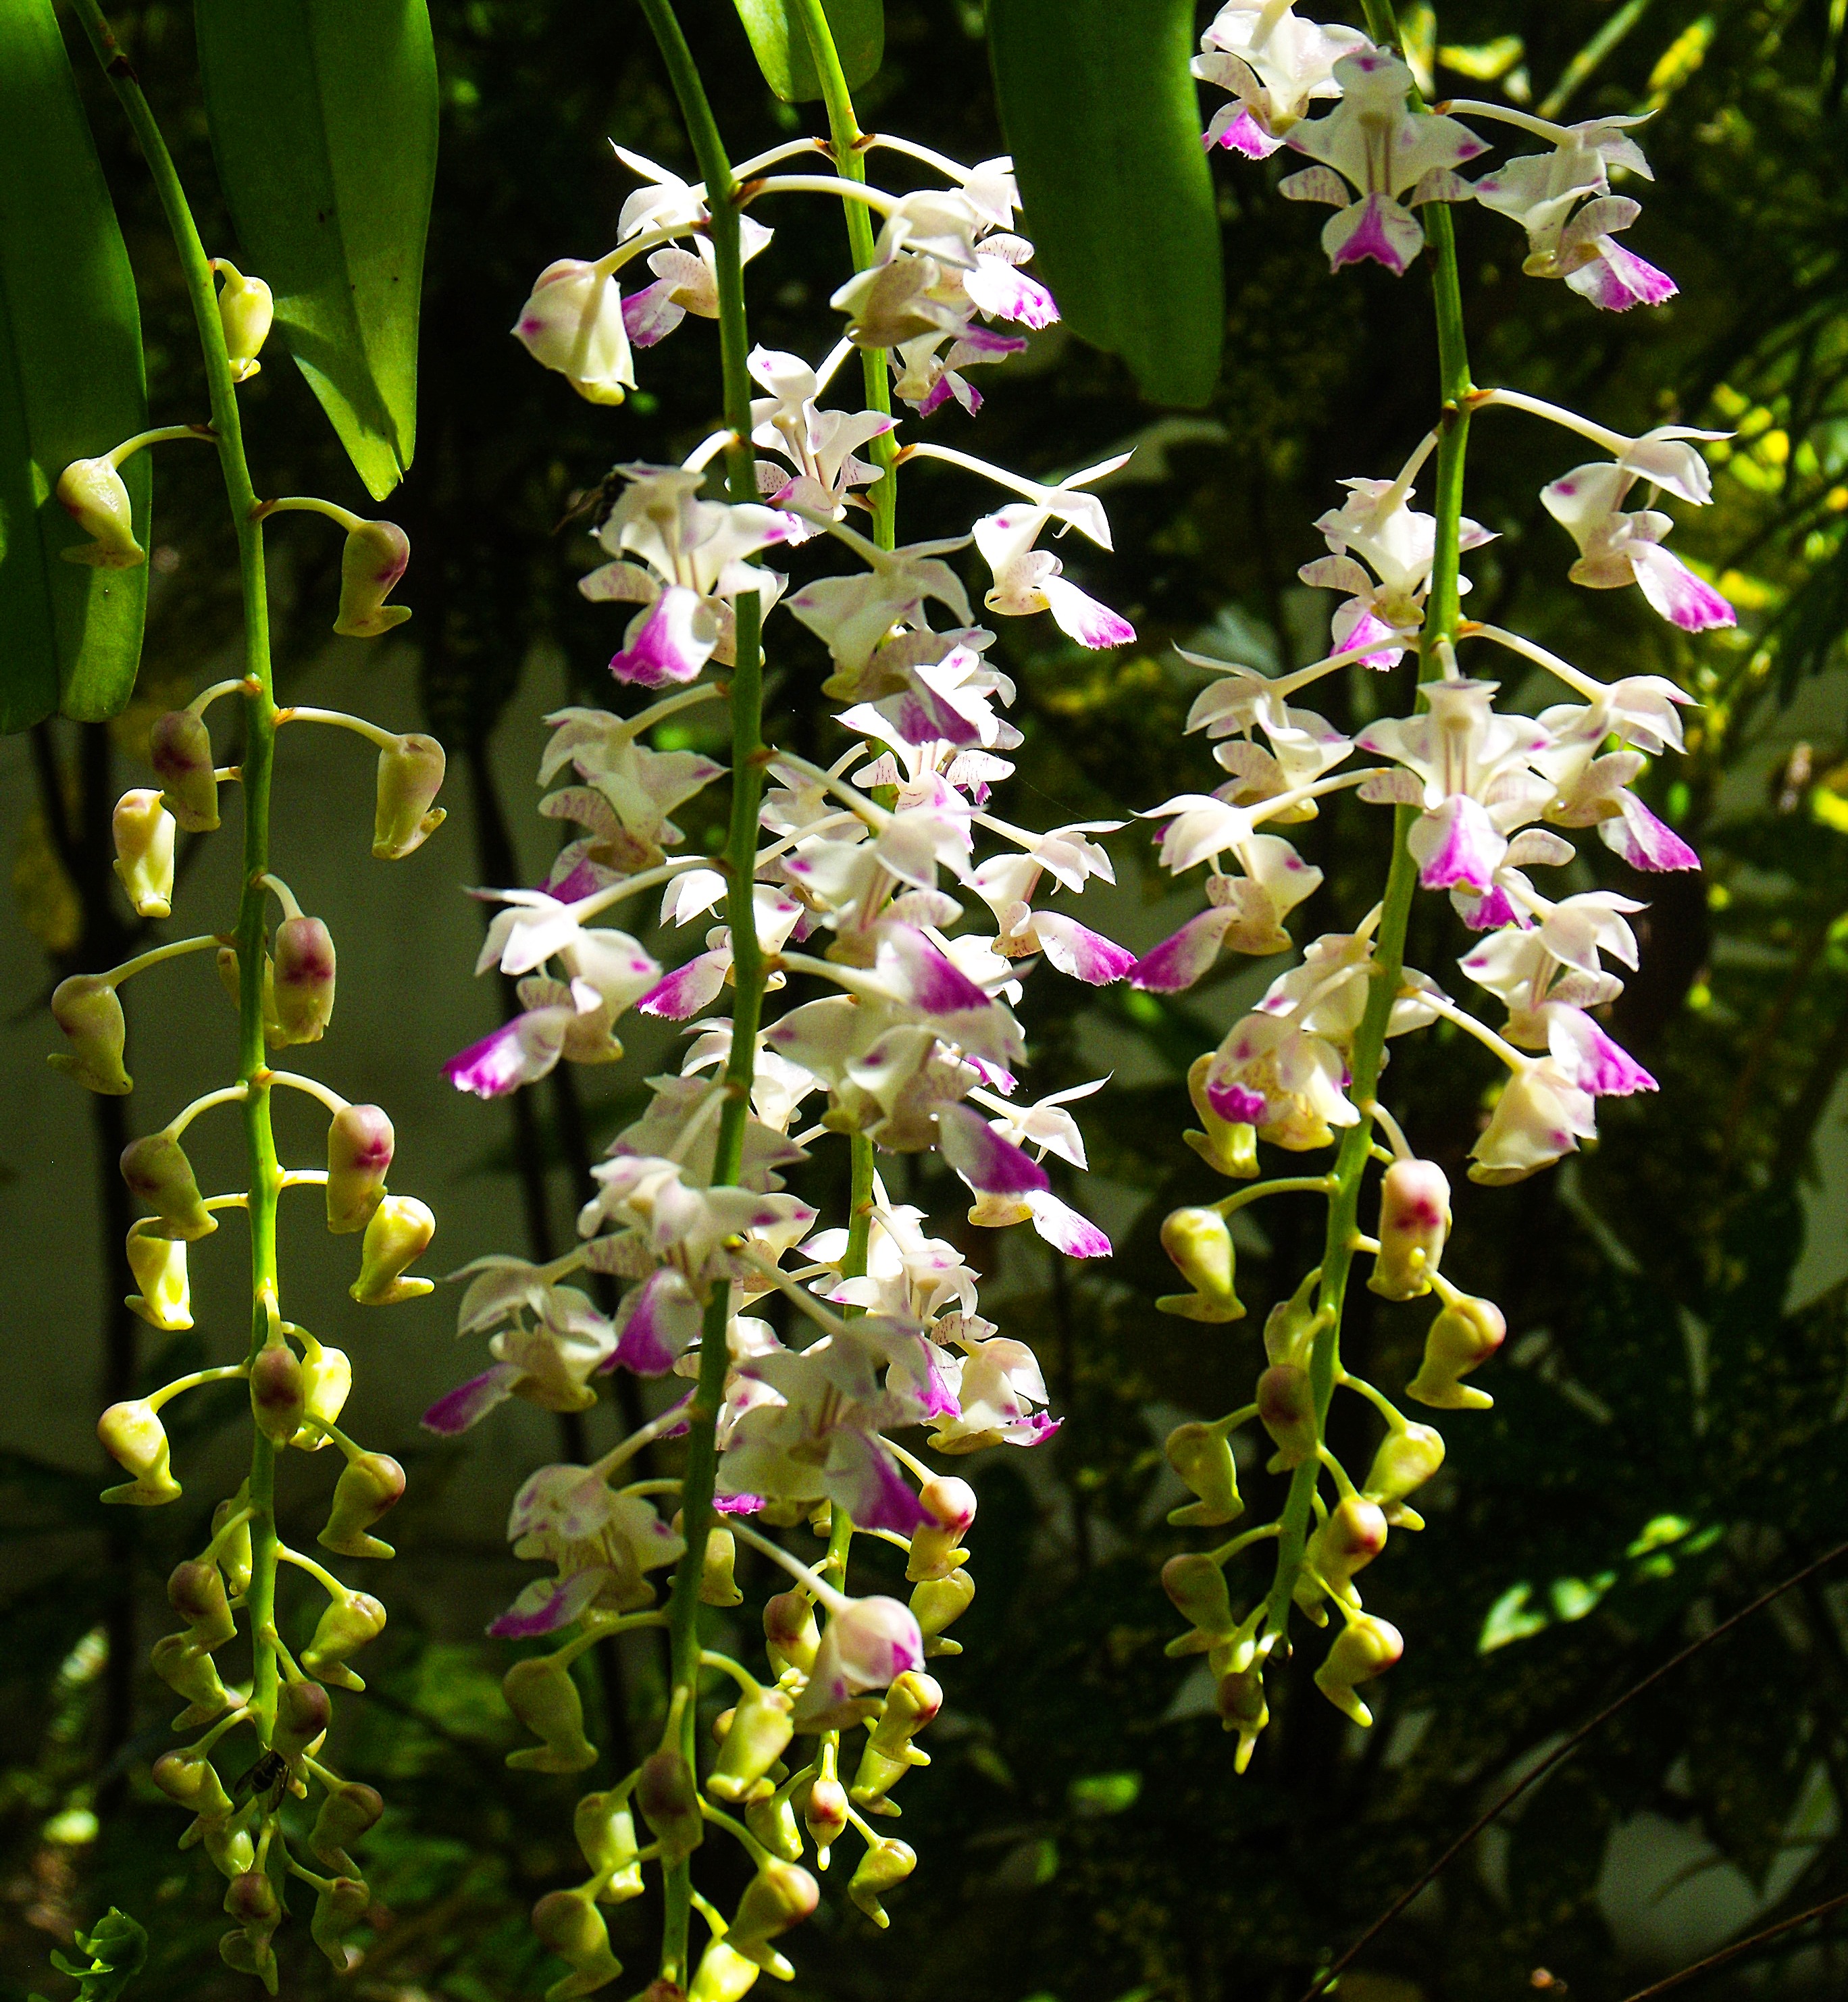
branch, blossom, plant, flower, botany, garden, flora, orchid, wildflower, flowers, digitalis, flowering plant, purple white, dendrobium, land plant